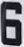
Number: 6